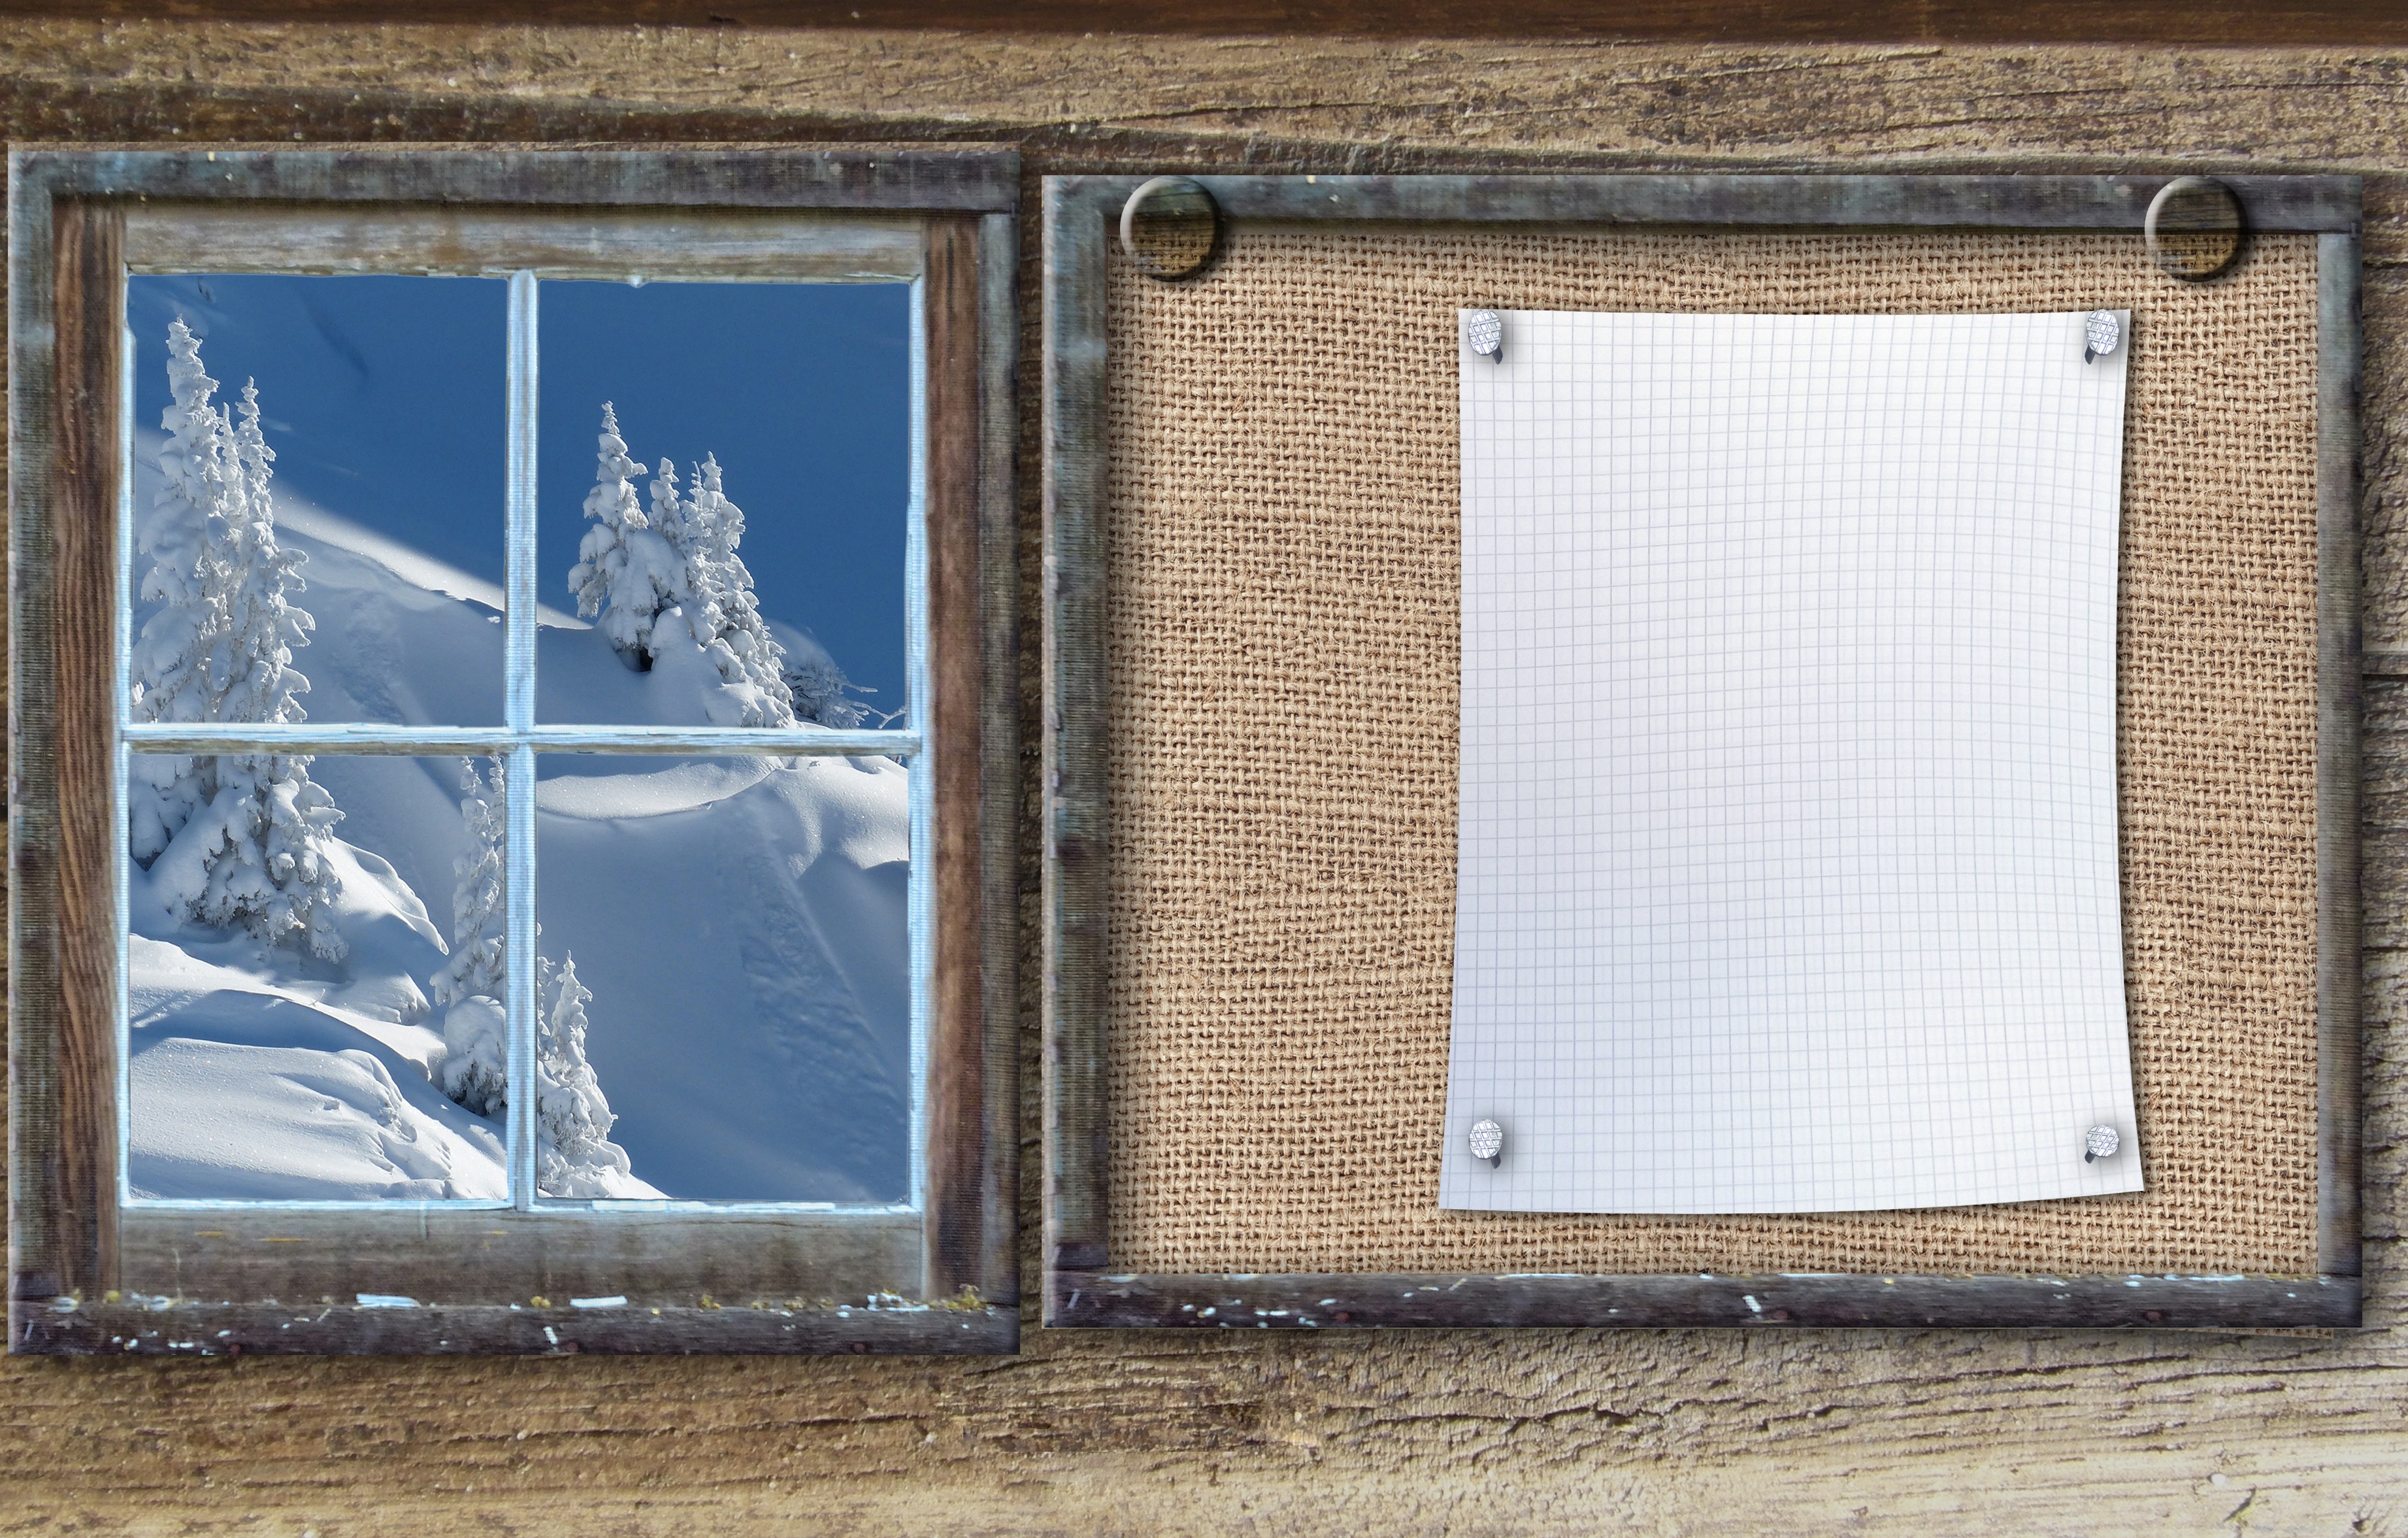
wood, window, wall, facade, blue, material, interior design, art, background, mountains, outlook, picture frame, list, winter forest, winter sports, window covering, bulletin board